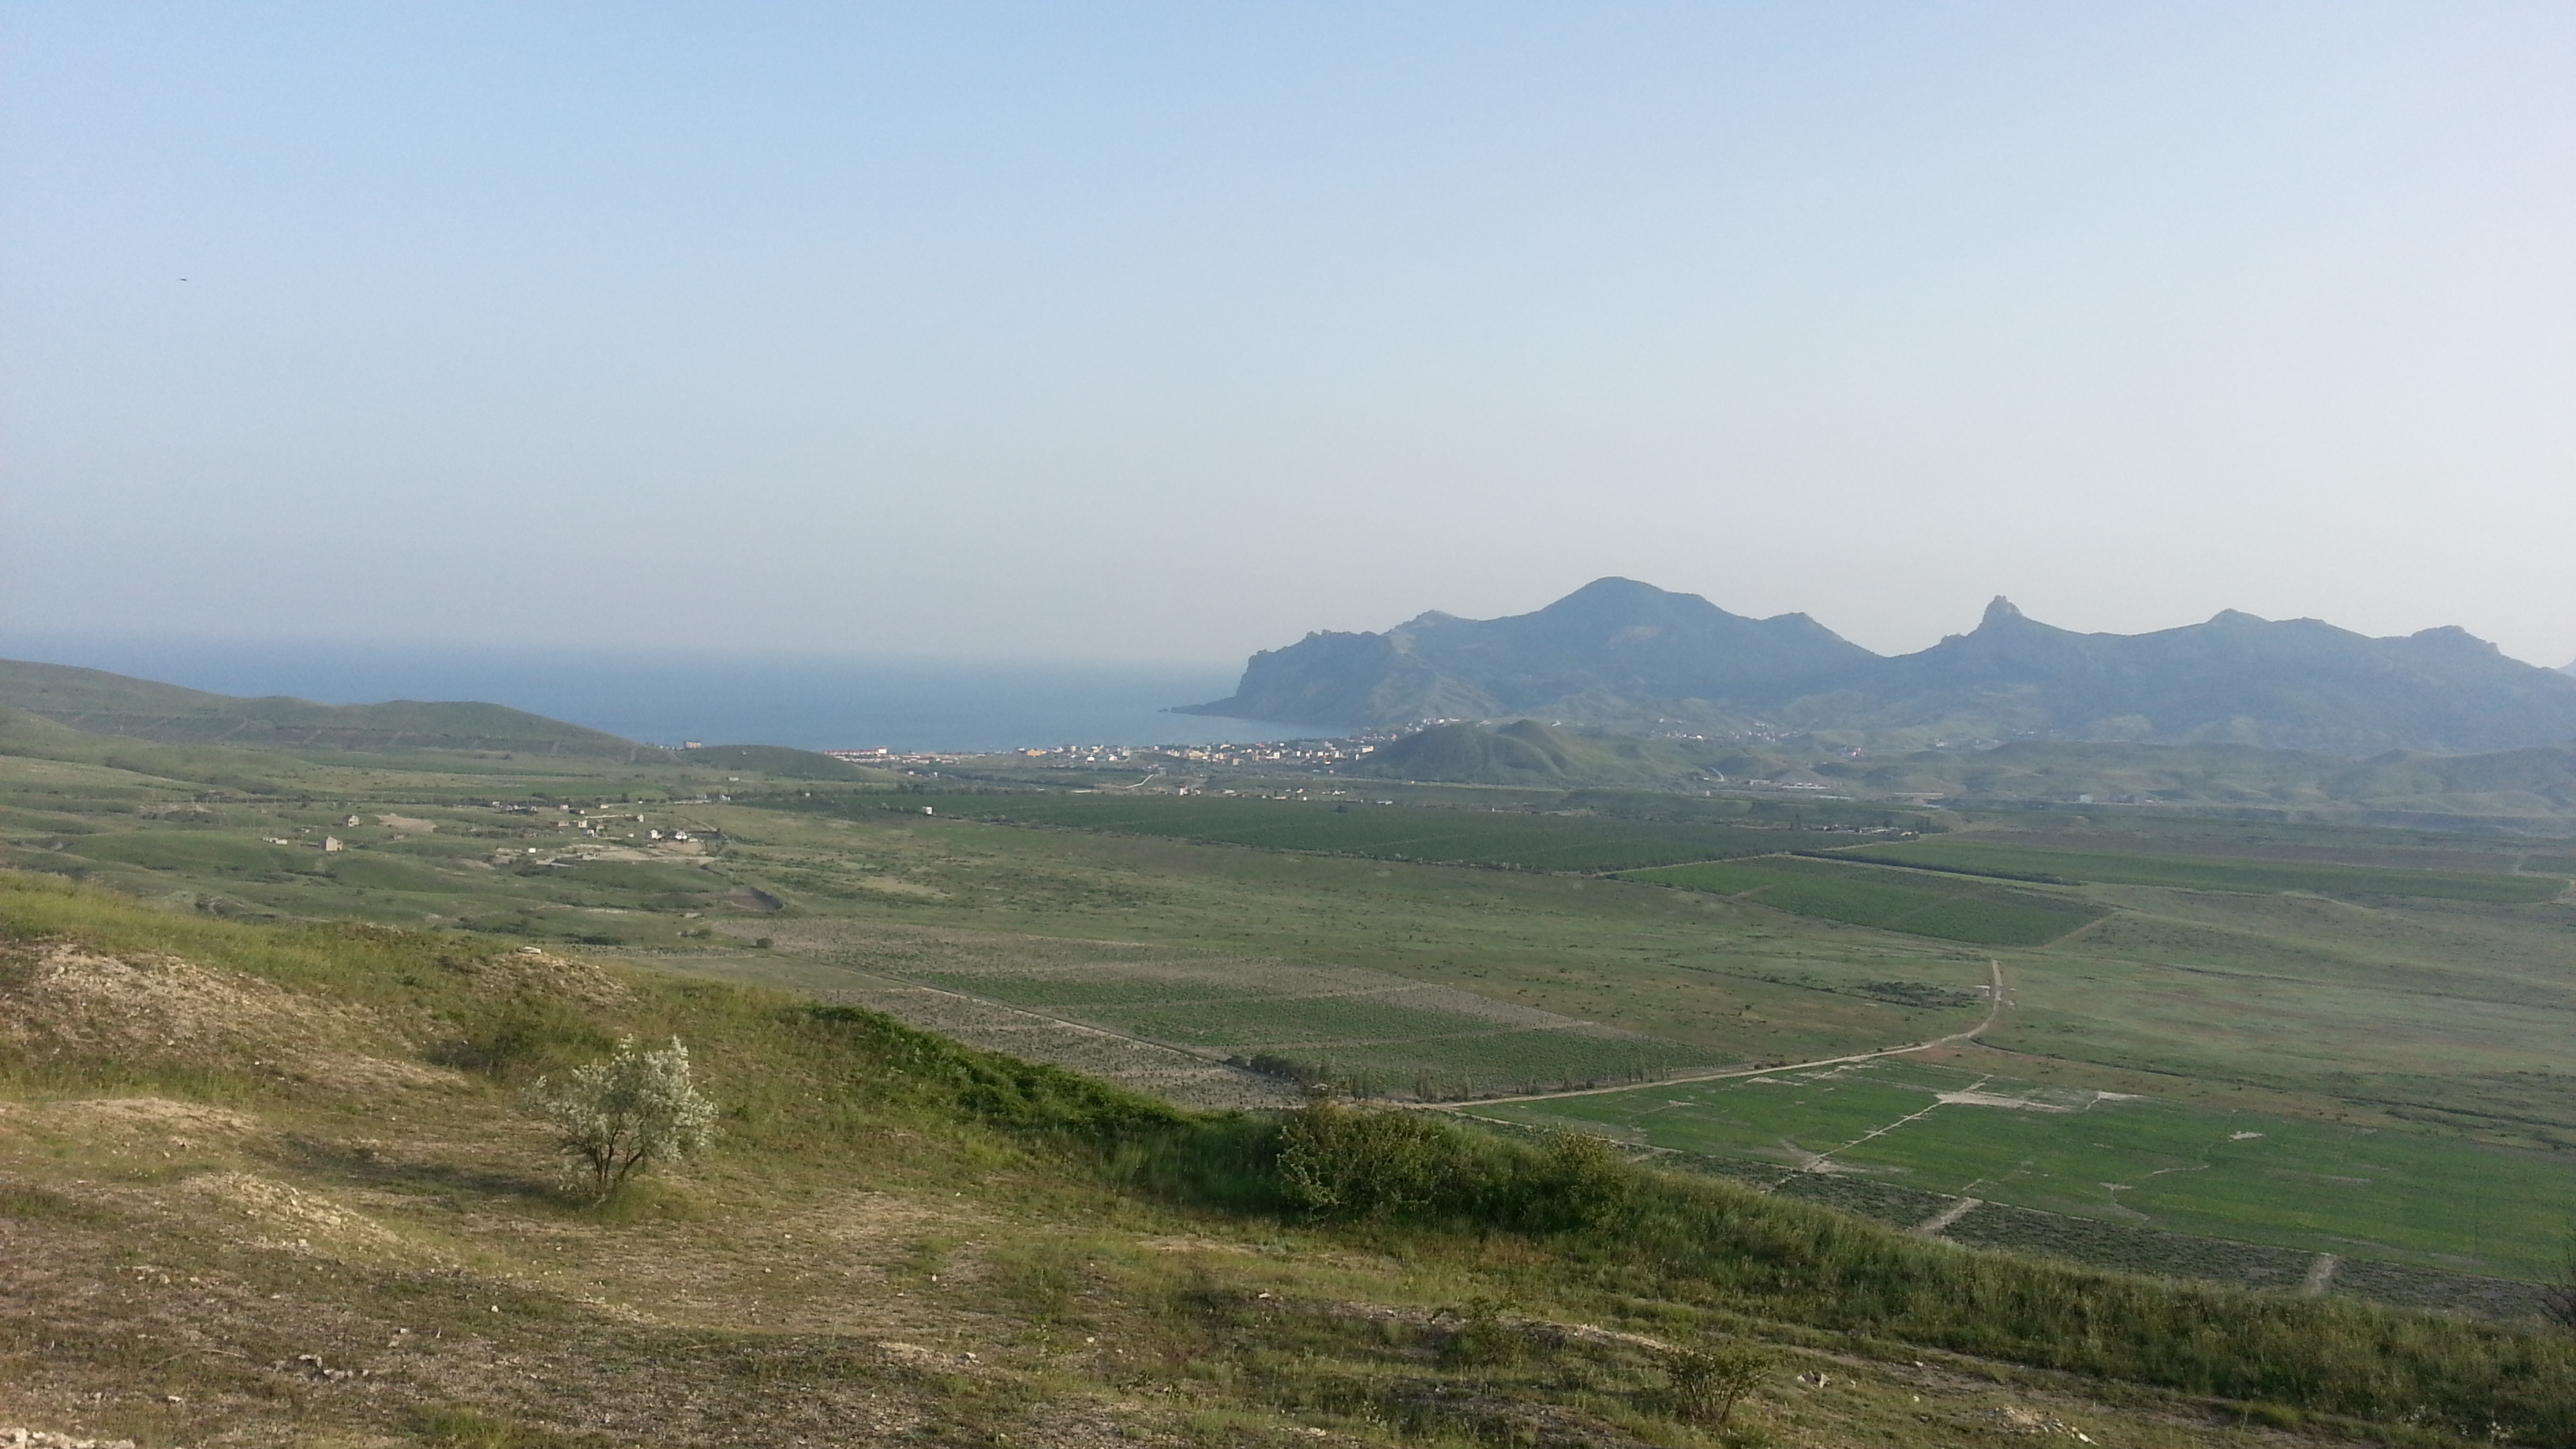
crimea, landscape, mountains, sea, highland, grassland, hill, ecosystem, plain, sky, steppe, fell, ecoregion, plateau, ridge, mountain, rural area, grass, escarpment, pasture, hill station, horizon, mount scenery, shrubland, depression, prairie, field, plant community, meadow, tree